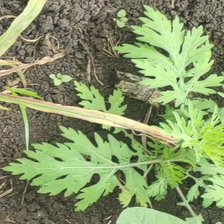
Weed species: Gajar_gavat_(Parthenium hysterophorus)